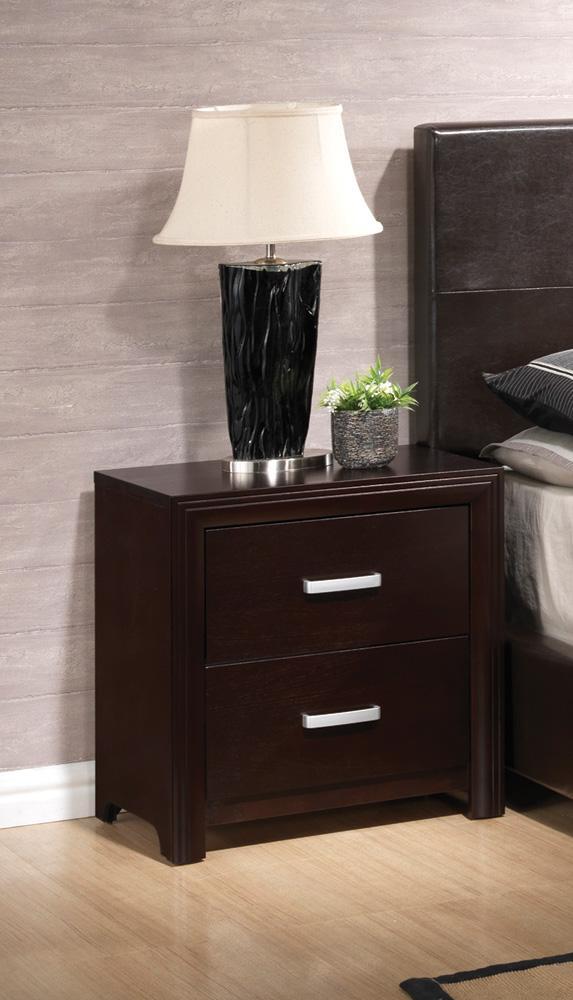
Category: Nightstands
Style: Casual